Duaner Sánchez

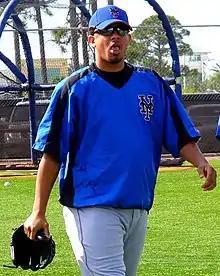
Sánchez with the New York Mets

Duaner Sánchez (born October 14, 1979) is a Dominican former professional baseball player. He is a right-handed relief pitcher. During his Major League Baseball (MLB) career, Sánchez pitched for Arizona Diamondbacks, Pittsburgh Pirates, Los Angeles Dodgers, New York Mets and San Diego Padres. He is known for his distinctive sports goggles he wears while pitching.